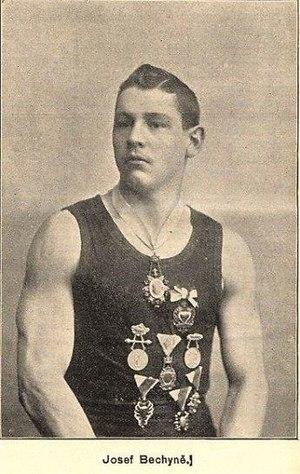
Josef Bechyně est un lutteur tchèque né le 12 avril 1880 et mort le 1ᵉʳ août 1934.